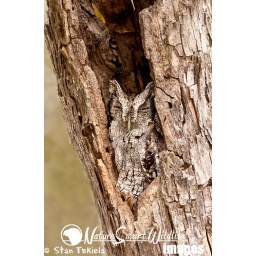
Eastern Screech Owl (Otus asio), adult gray morph in tree cavity, taken in Starr County Texas